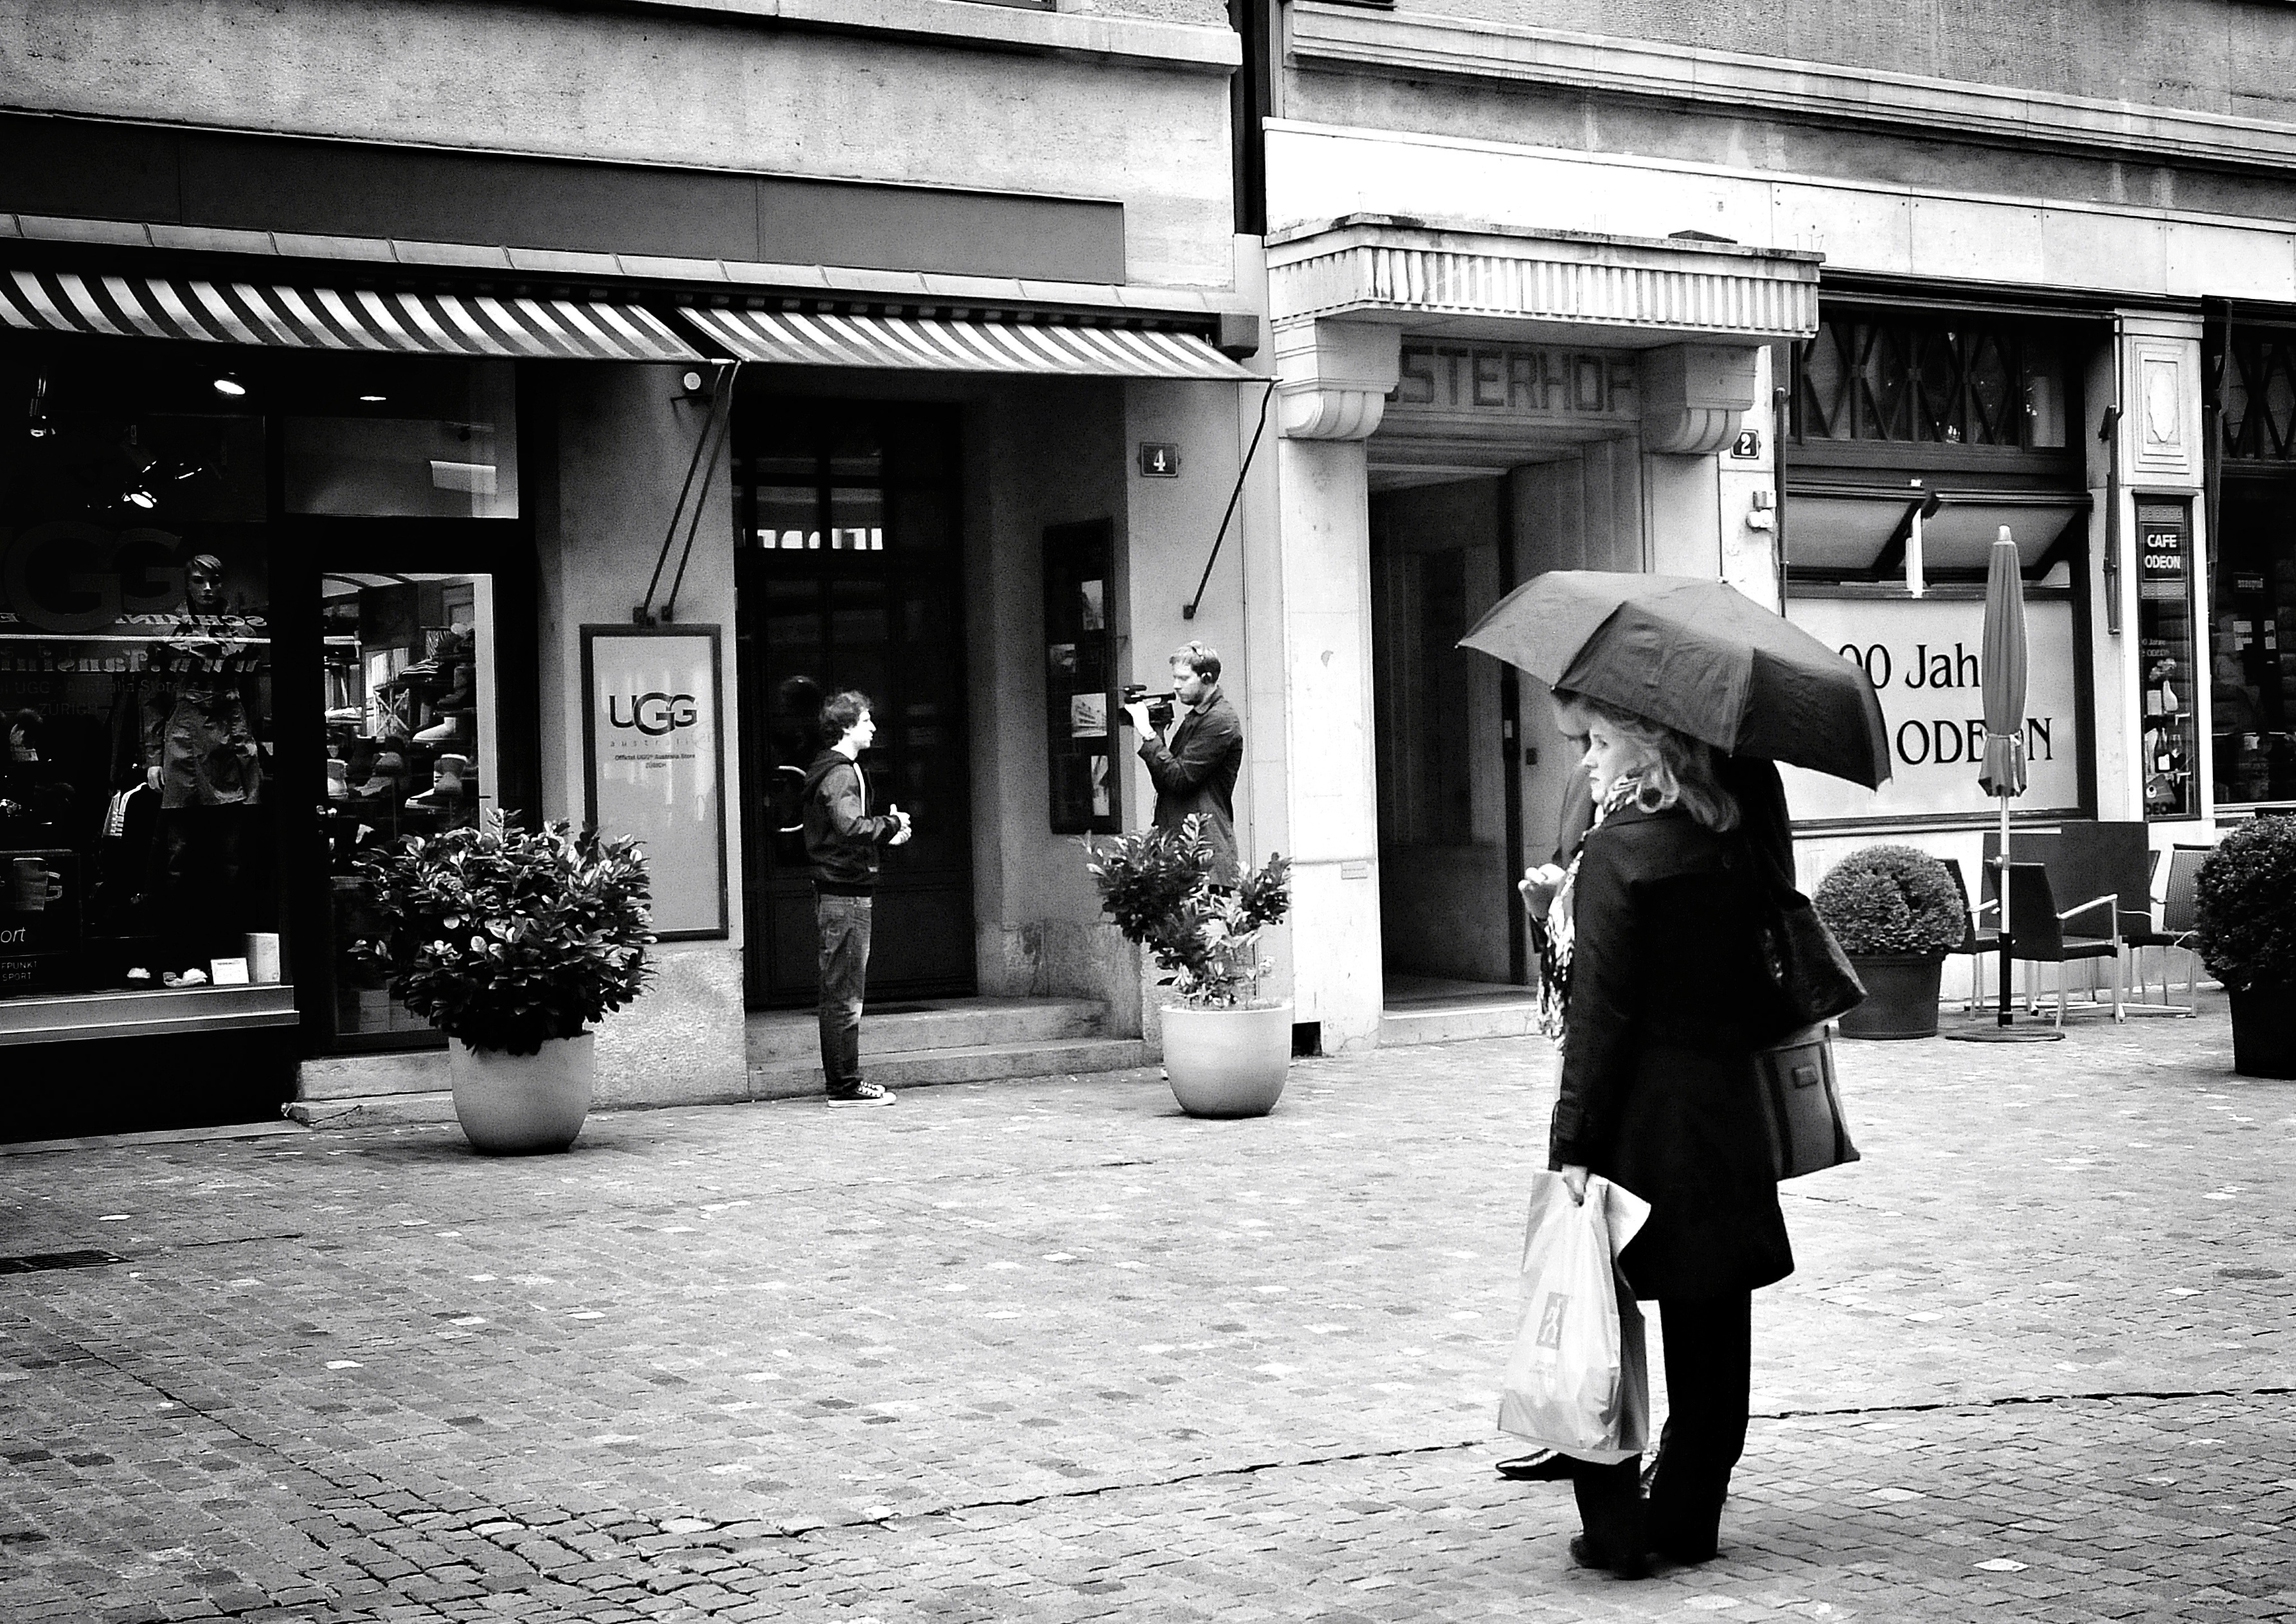
black and white, people, road, white, street, photography, rain, alley, city, urban, umbrella, autumn, nikon, black, monochrome, streetphotography, flickr, bw, candid, infrastructure, photograph, snapshot, ch, schweiz, switzerland, strasse, herbst, zri, zurich, blancoynegro, snapseed, regen, schwarzundweiss, streetscene, personen, strassenfotografie, streetlife, passanten, streetpix, thomas8047, onthestreets, iamnikon, d300s, blackandwithe, stadtansichten, streetphotographer, zrigrafien, streetartstreetlife, hofmanntmecom, zrichstreets, 175528, stadtzrich, interview, regenwetter, regenschirm, herbstwetter, urban area, monochrome photography, film noir, nonbuilding structure